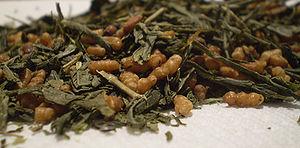
Le thé est un élément important de la culture du Japon. Il y fait son apparition à l'époque de Nara, introduit dans l'archipel par des ambassadeurs revenant de Chine, mais son réel développement est plus tardif, à compter de la fin du XIIᵉ siècle quand sa consommation se répand dans le milieu des temples zen, là encore à l'imitation de la Chine ; il s'agit alors de thé en poudre qui est bu après avoir été battu. Il devient une boisson courante pour les élites de l'époque médiévale, où se formalise au XVIᵉ siècle l'art de la « cérémonie du thé » qui constitue un des éléments emblématiques de la culture japonaise, dont l'influence dépasse le simple contexte de la consommation du thé. La culture du théier se développe durant l'époque pré-moderne, en particulier durant l'époque d'Edo, le thé étant alors devenu une boisson populaire consommée dans toutes les strates de la société. De nouvelles façons de transformer et consommer les feuilles de théier sont mises au point, en premier lieu le sencha, feuilles de thé à infuser dont l'oxydation a été stoppée par la vapeur, qui devient la plus courante.